John Beard (politician)

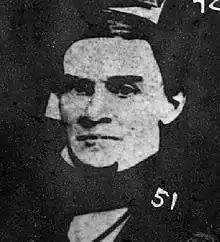

John Beard (June 14, 1797 – July 15, 1876) was a United States newspaper editor and politician from Salisbury, North Carolina. He served in the North Carolina State Senate and held public offices in Florida.